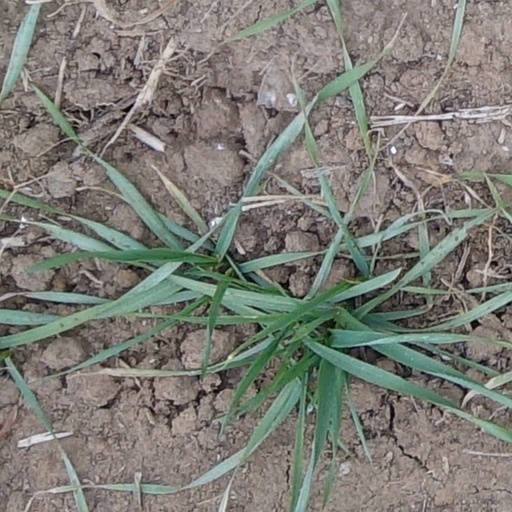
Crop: wheat